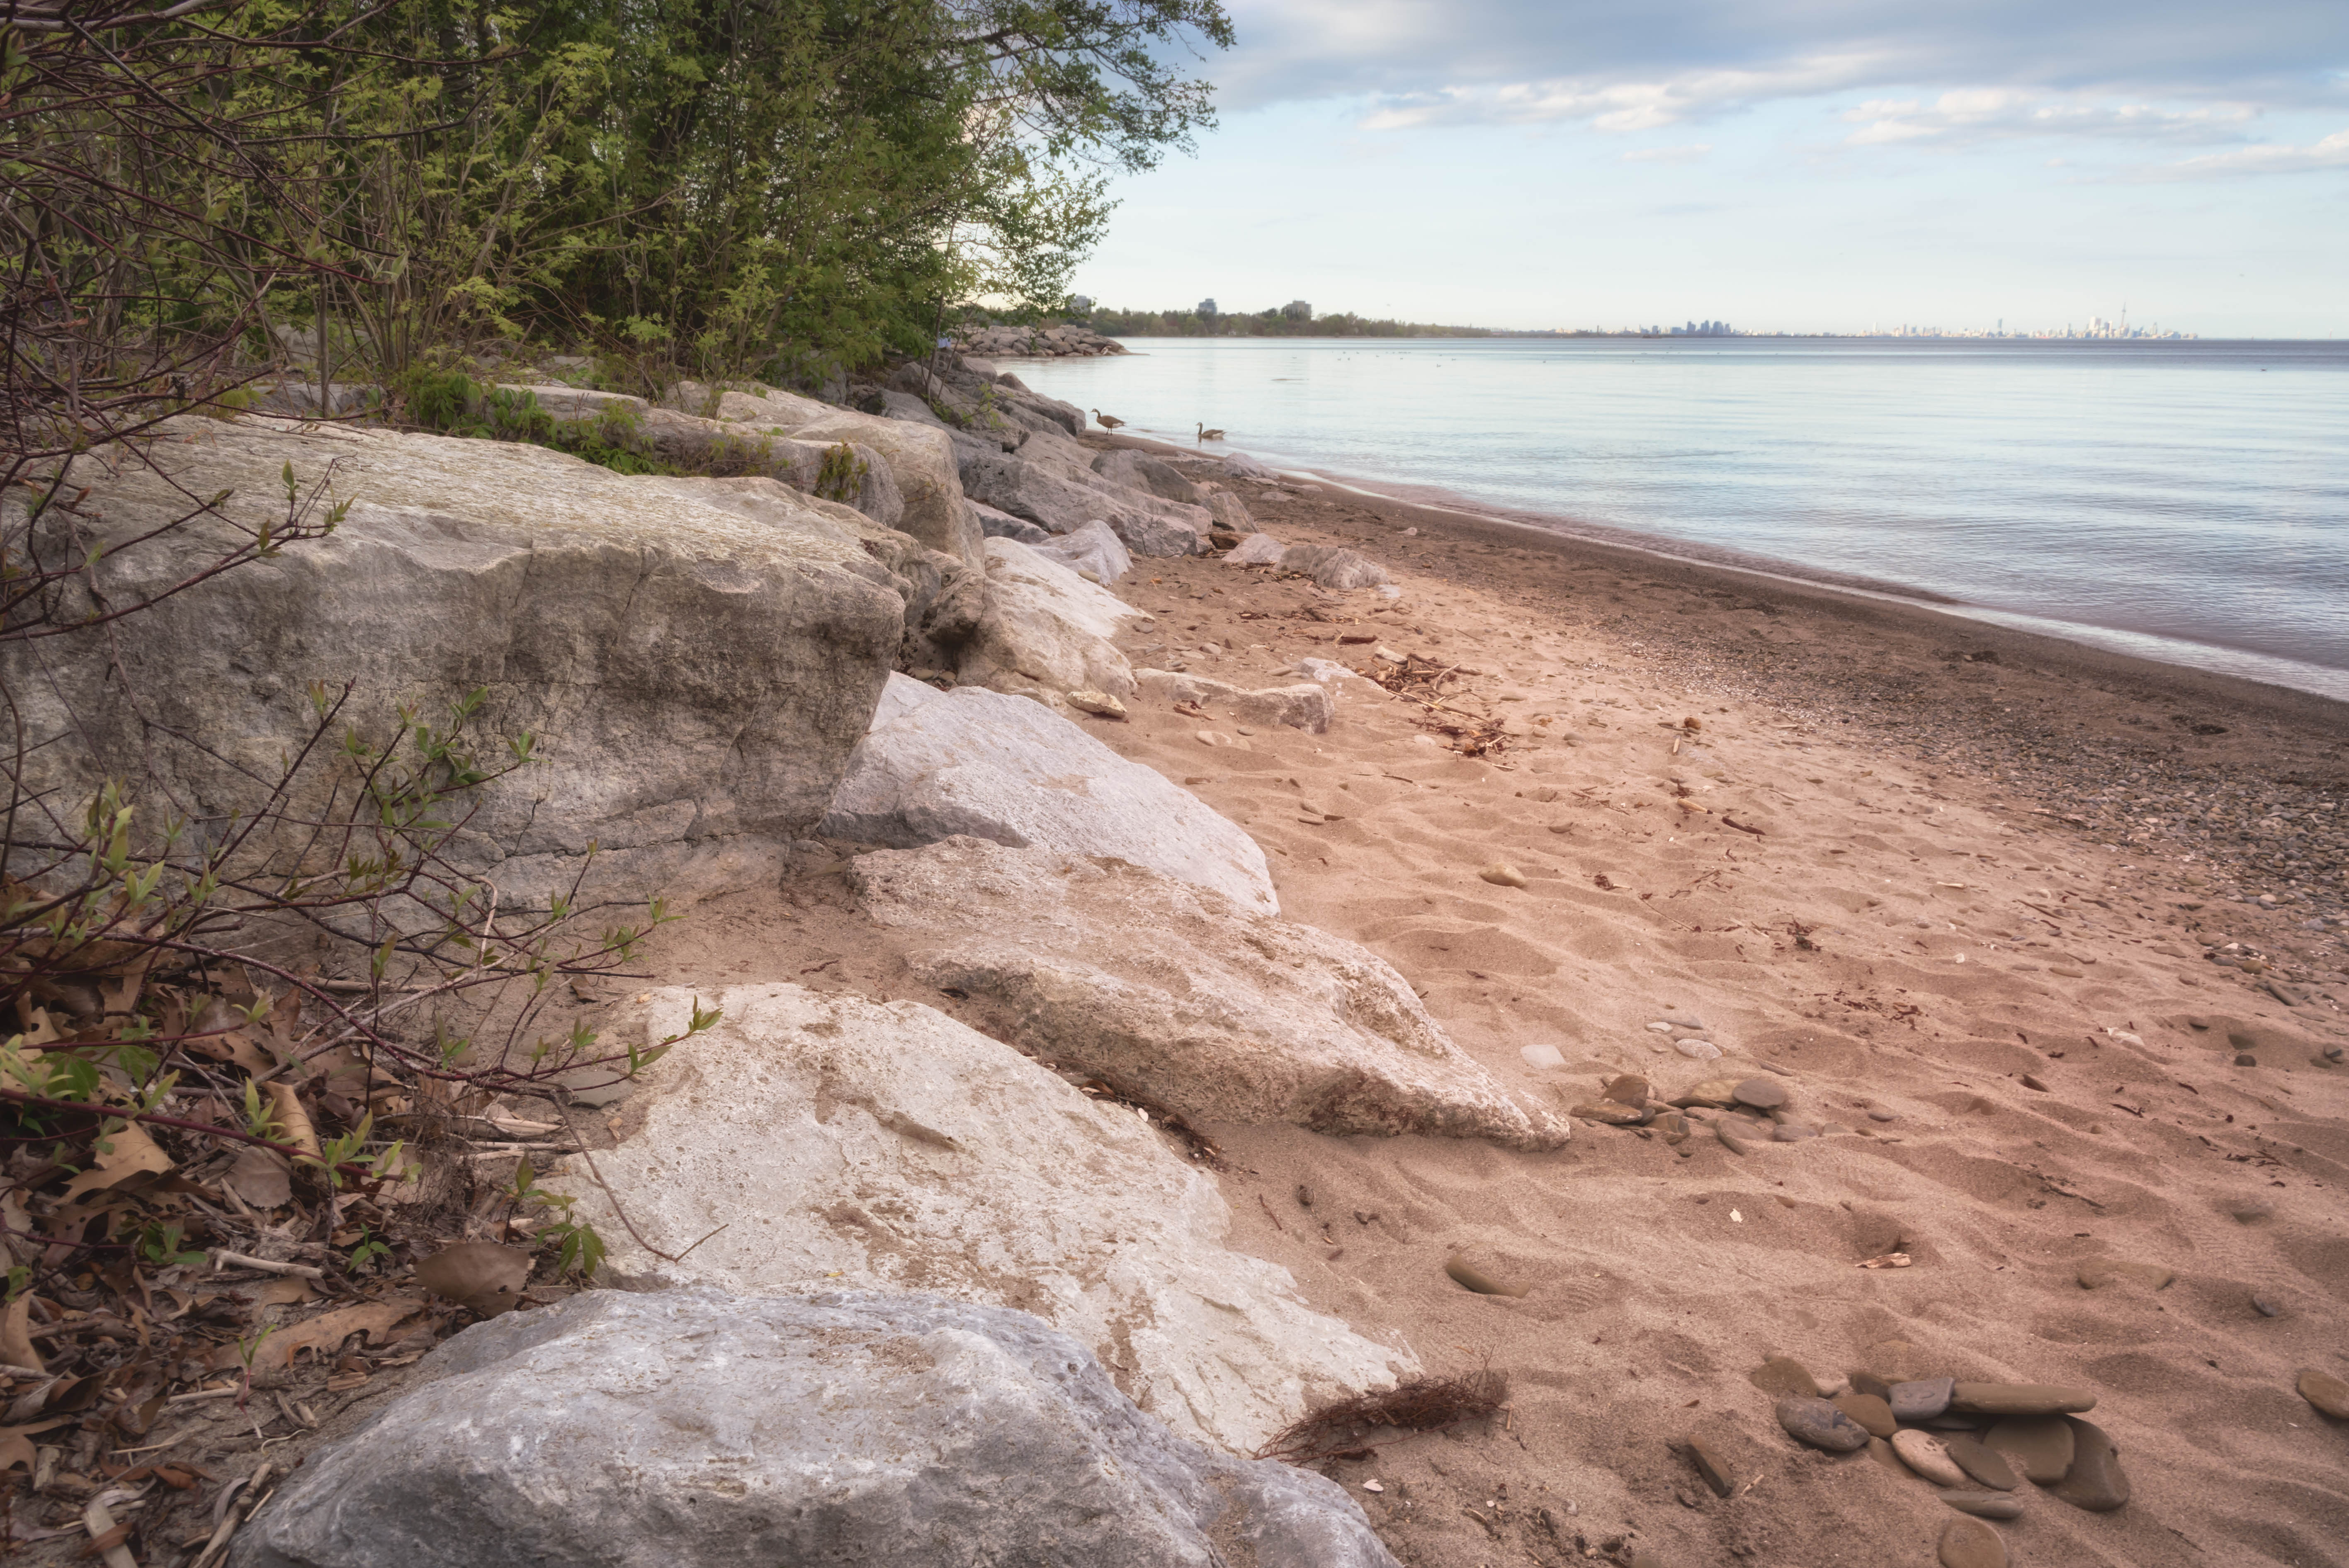
beach, sea, coast, water, sand, rock, marsh, shore, lake, shoreline, cliff, park, soil, nikon, terrain, body of water, rocks, geology, jack, d750, mississauga, ontario, darling, rattray, wadi, geological phenomenon